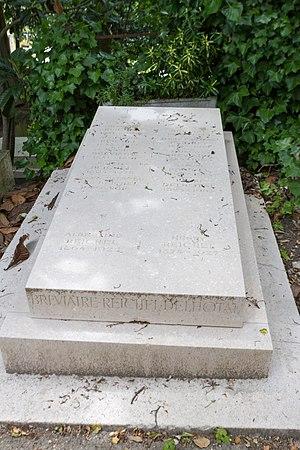
Francois-Étienne Obus Reichel dit Frantz Reichel, né le 16 mars 1871 à Paris et mort le 24 mars 1932 à Paris également est un sportif français polyvalent, athlète, joueur de rugby à XV au Racing Club de France puis au Sporting club universitaire de France, champion de boxe, excellent escrimeur et gymnaste, pionnier de l’automobile et de l’aviation. Président du Sporting club universitaire de France succèdant à Charles Brennus, secrétaire général de l'Union des sociétés françaises de sports athlétiques, du Comité national des sports et, à ce titre, du Comité d'organisation des Jeux olympiques des Jeux de Paris et de Chamonix en 1924 dont il rédige les rapports officiels. Président de la Fédération française de hockey et de la fédération internationale c'est également un des plus importants dirigeants sportifs du XXᵉ siècle et un pionnier du journalisme sportif, fondateur de l'Association internationale de la presse sportive qu'il préside de 1924 jusqu'à son décès en 1932.